Joe Gembis

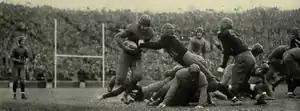
Gembis carrying ball against Iowa, 1928

Gembis played college football at the University of Michigan from 1927 to 1929 as a fullback and placekicker. Highlights of Gembis' playing career at Michigan included the following: